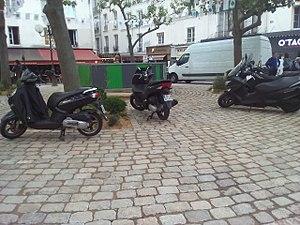
La place de la Contrescarpe est une voie située dans le 5ᵉ arrondissement de Paris.